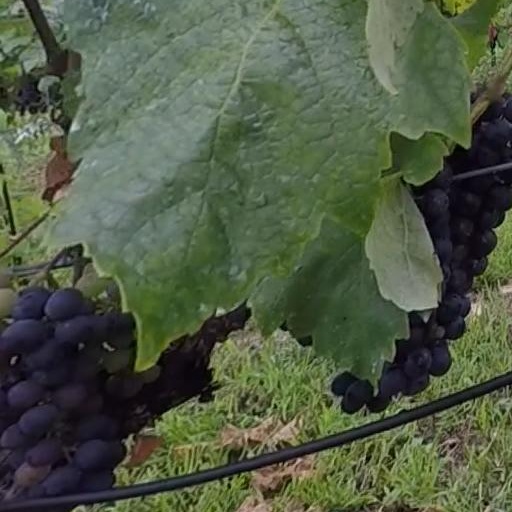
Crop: grape